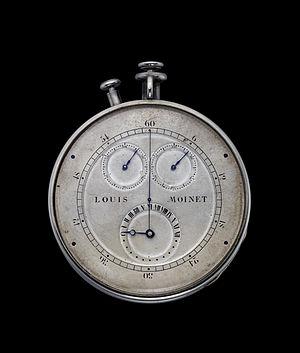
Il s’agit du premier chronographe jamais réalisé, appelé également «
Louis Moinet, né à Bourges en 1768 et mort à Paris le 21 mai 1853 est l'inventeur du chronographe.